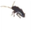
Label: cockroach